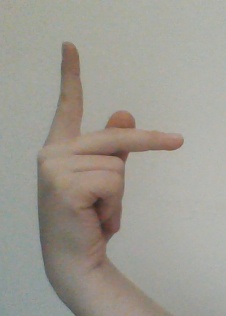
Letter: dha